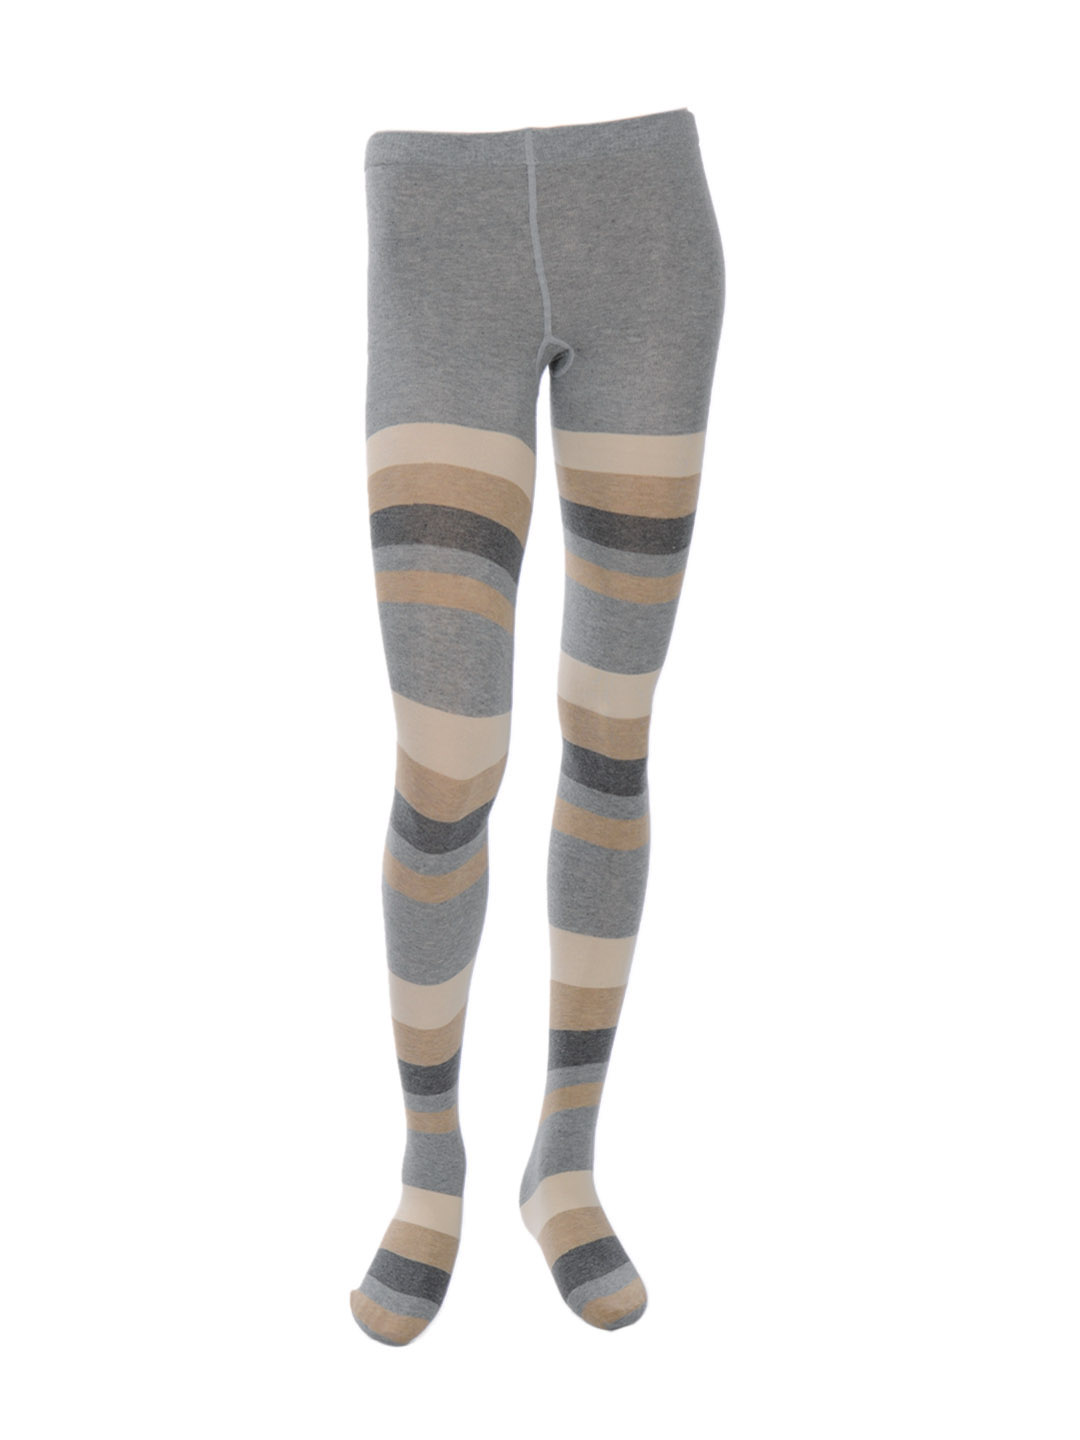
United Colors of Benetton Women Beige Striped Tights
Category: Apparel / Bottomwear / Stockings
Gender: Women
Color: Beige
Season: Fall 2011
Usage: Casual